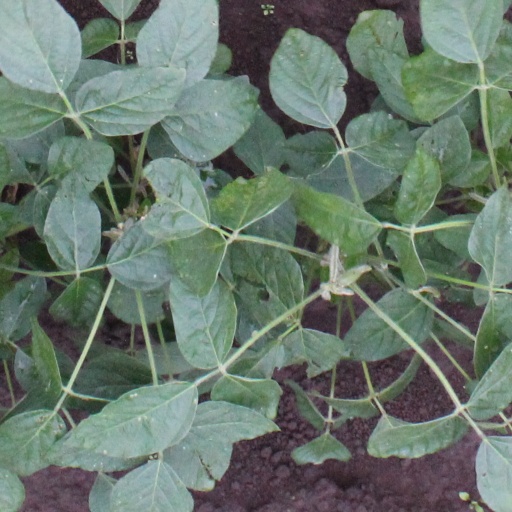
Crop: soybean